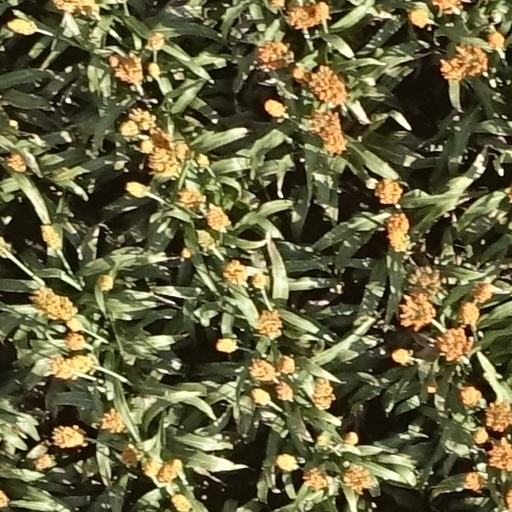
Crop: sorghum